Inside Out Project

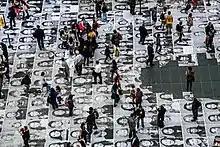

The trucks and the Inside Out Project team traveled across the United States and France to organize various Photobooth Actions.